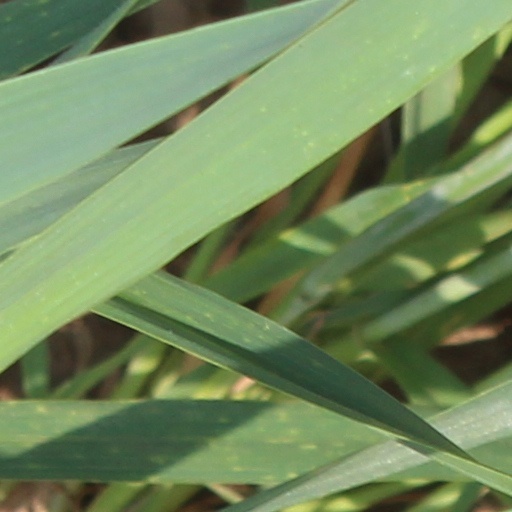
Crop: wheat